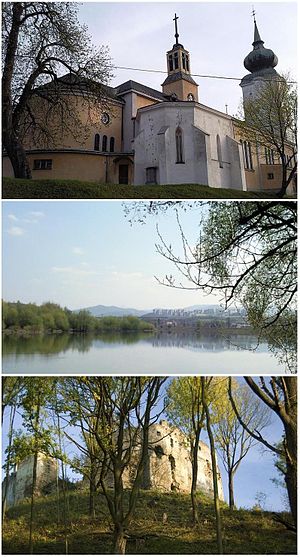
Považská Bystrica
Považská Bystrica er en by i det nordvestlige Slovakiet. Byen har et areal på 90,6 km² og en befolkning på 39.837 indbyggere.